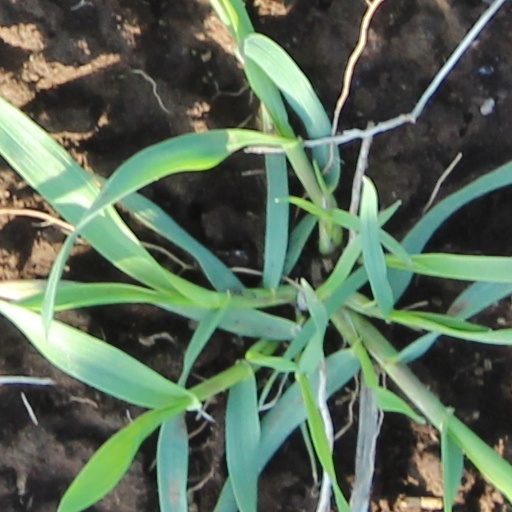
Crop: wheat